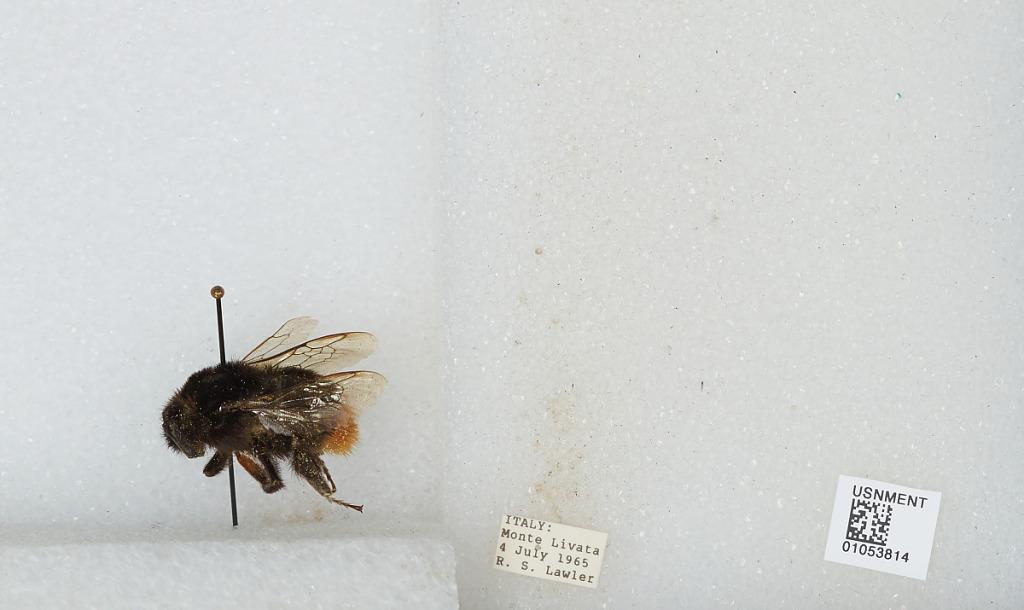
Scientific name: Bombus sp.
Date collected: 1965-7-4
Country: Italy
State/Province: Latium
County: Rome
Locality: Monte Livata